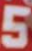
Number: 5